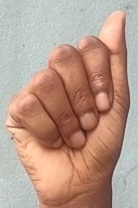
ASL sign: A